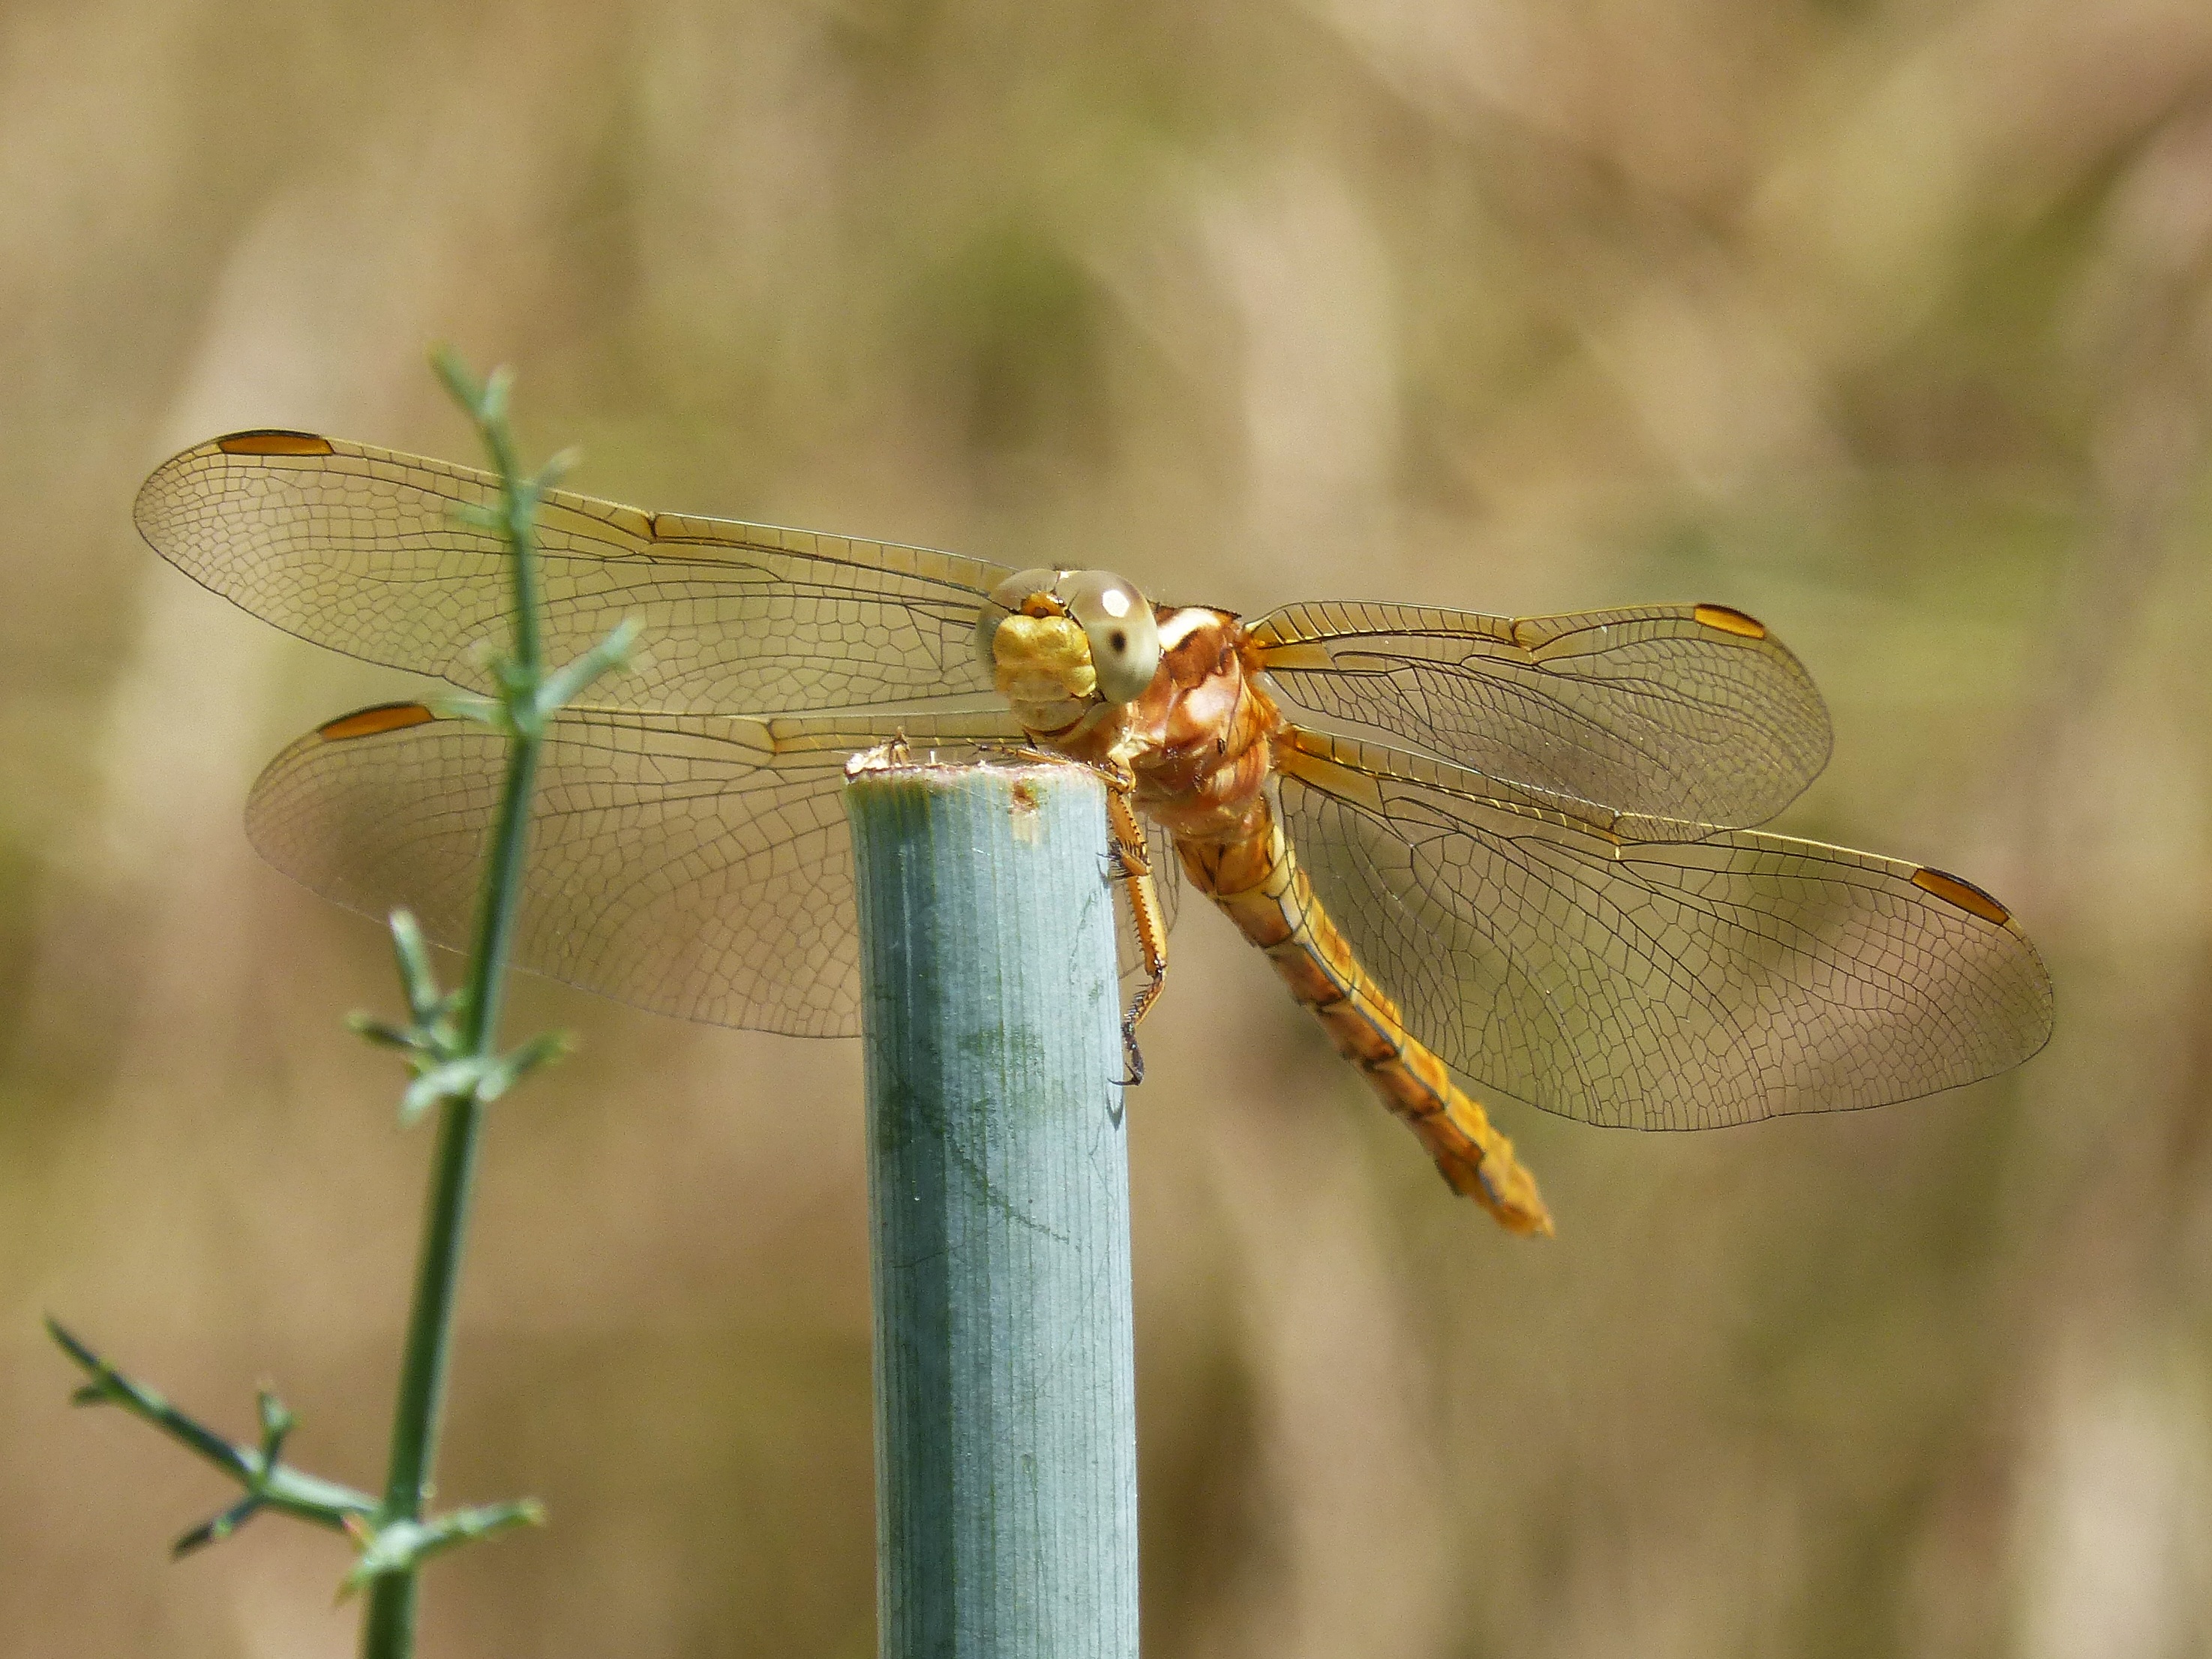
nature, wing, photography, trunk, insect, fauna, invertebrate, close up, dragonfly, wetland, beauty, damselfly, macro photography, arthropod, fennel, golden dragonfly, aquatic environment, sympetrum fonscolombii, plant stem, dragonflies and damseflies, lycaenid, net winged insects, brush footed butterfly